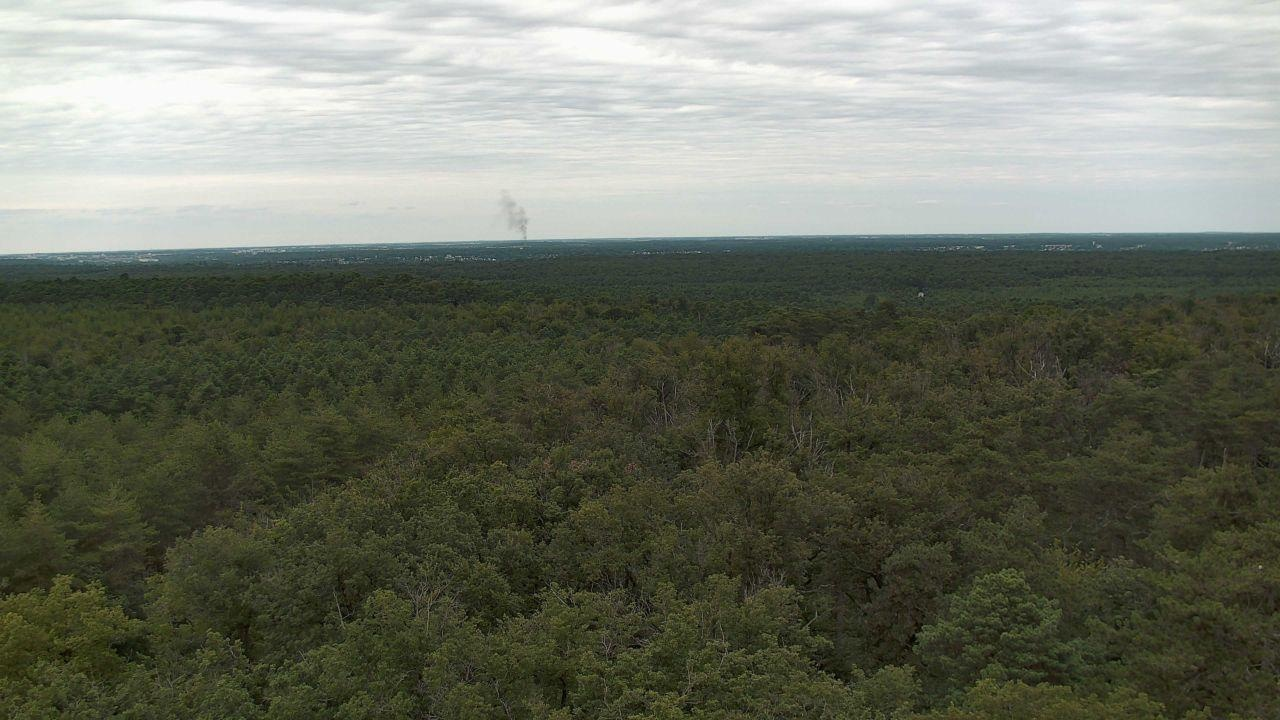
Fire: no
Smoke: yes